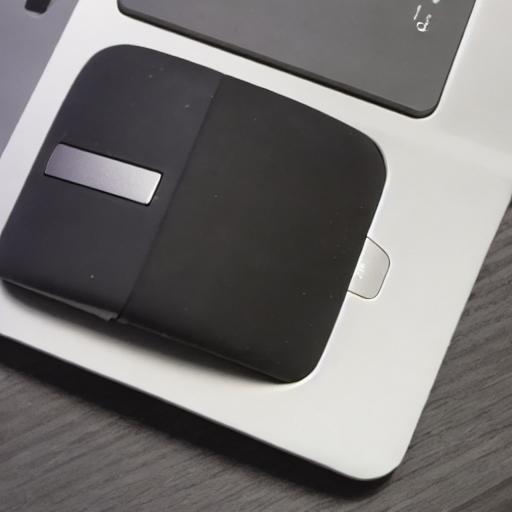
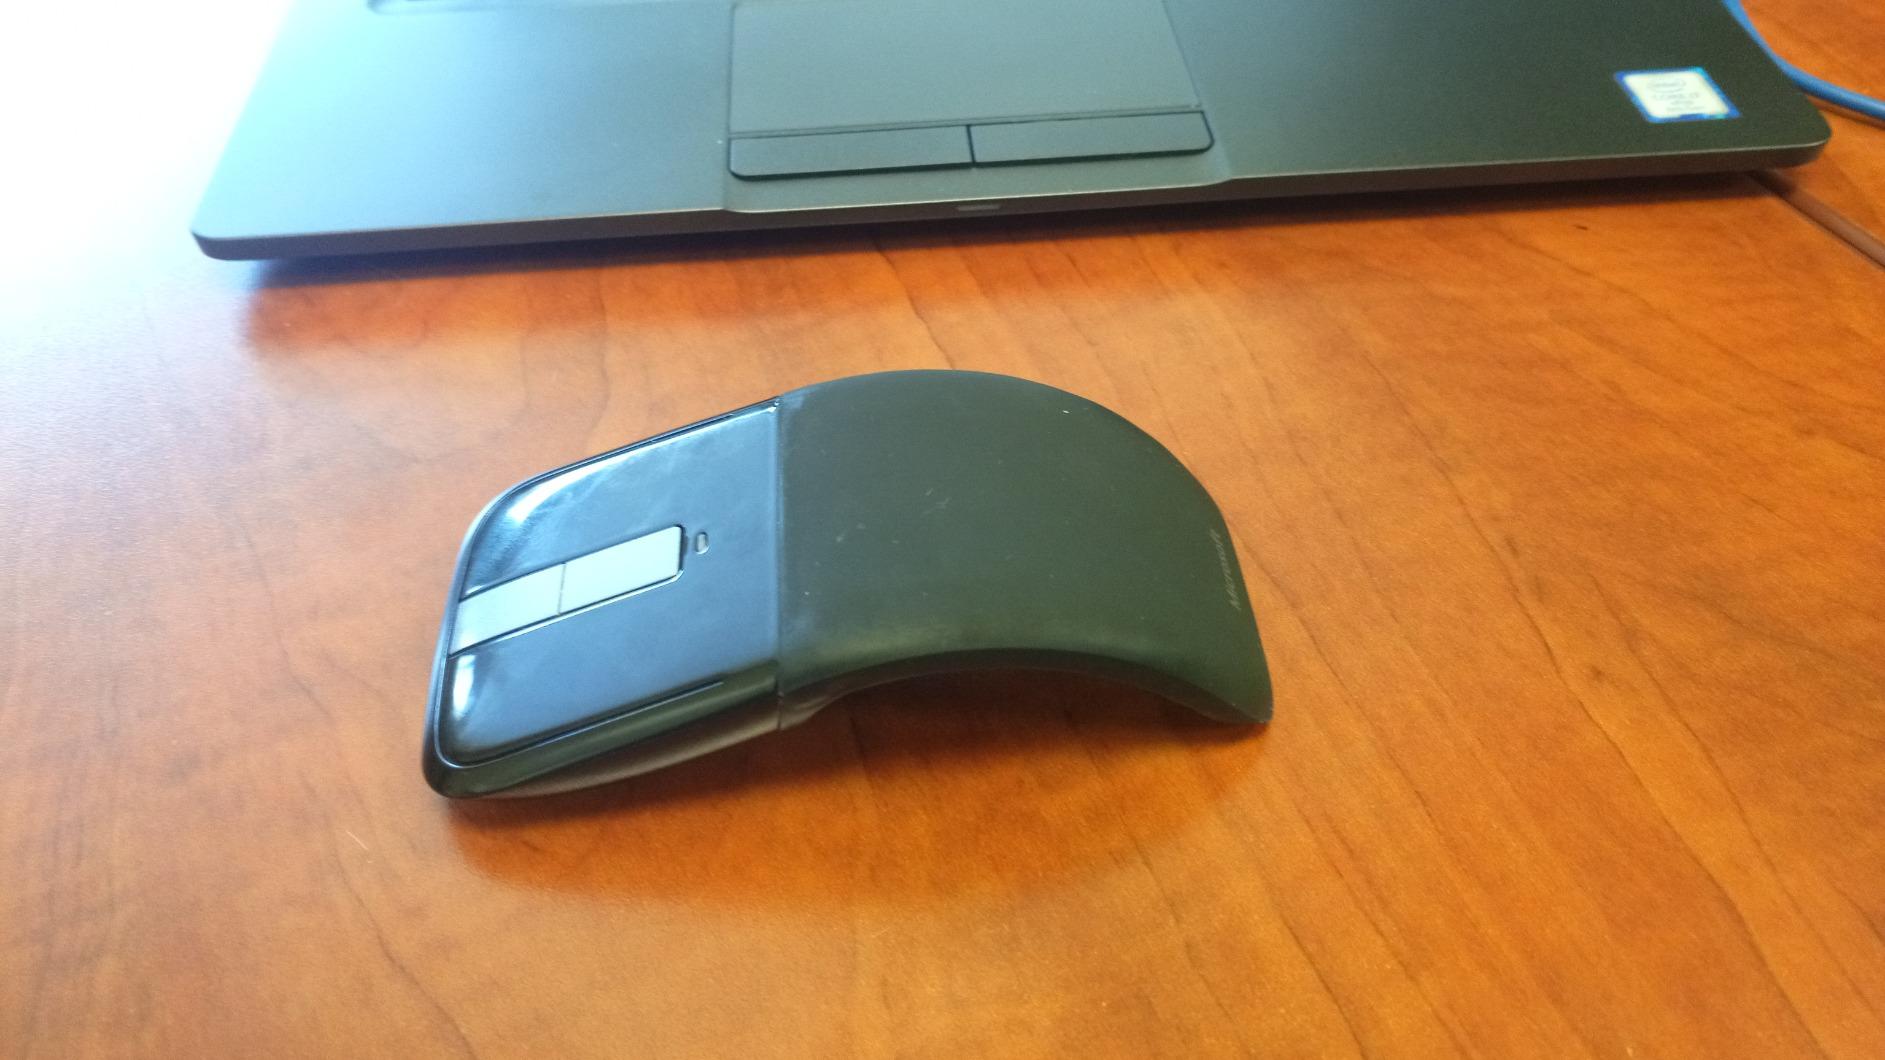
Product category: mouse
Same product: no